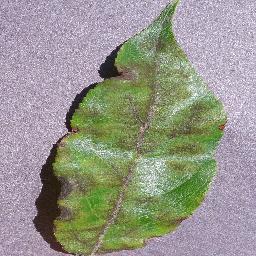
Label: Apple___Apple_scab